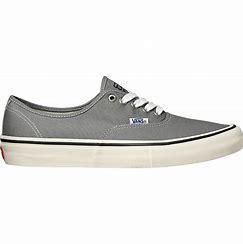
Brand: Vans
Model: Authentic Skate